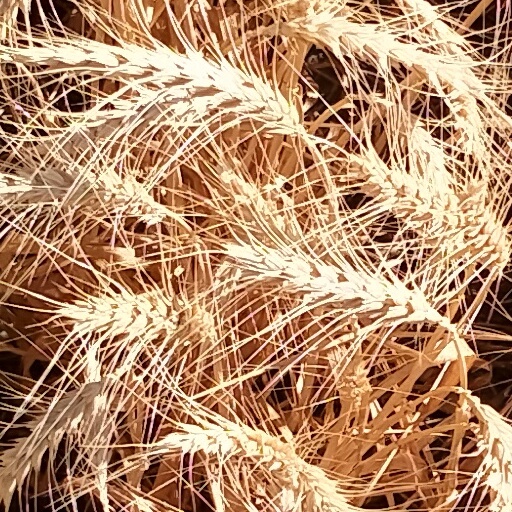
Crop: wheat